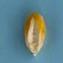
Maize quality: Good